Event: Typhoon Ruby
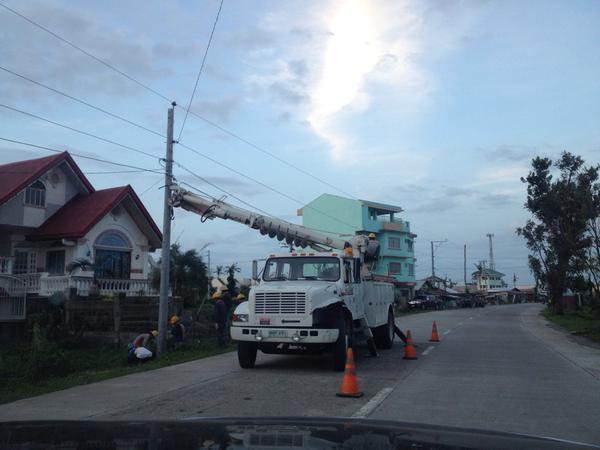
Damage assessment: damage